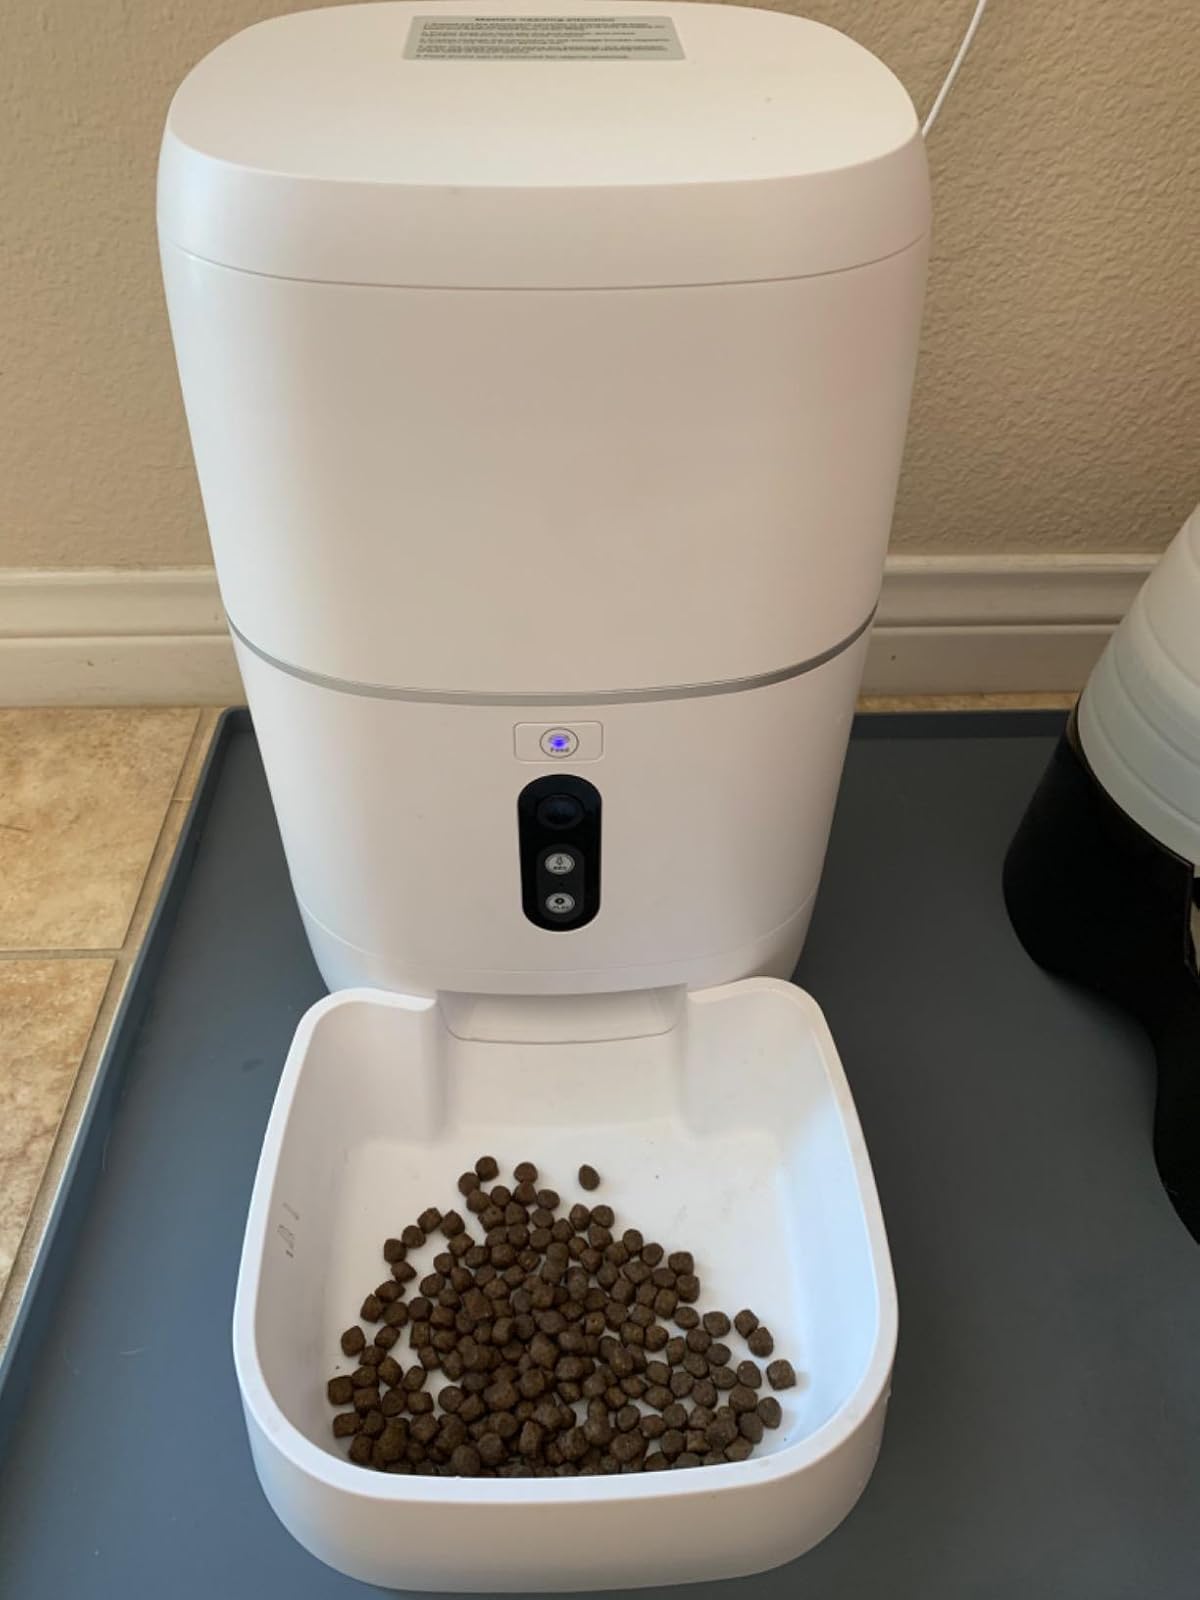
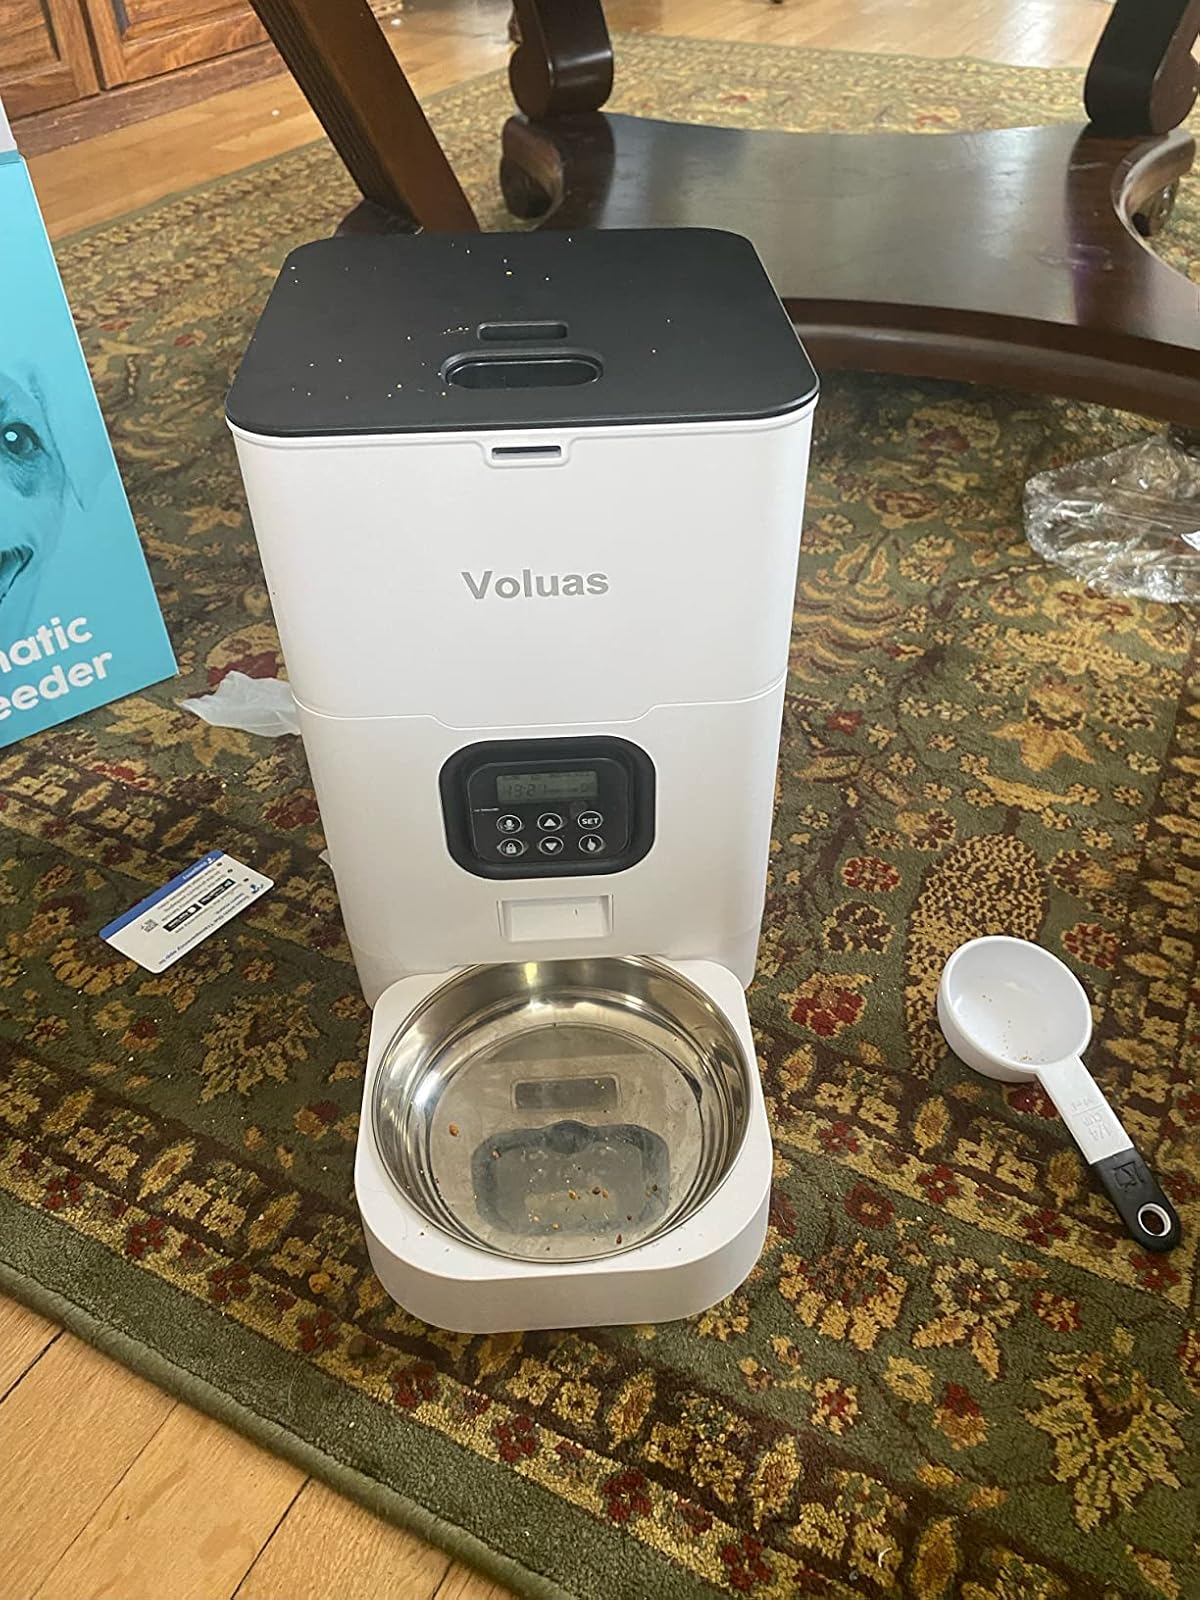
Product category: items_feeder
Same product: no